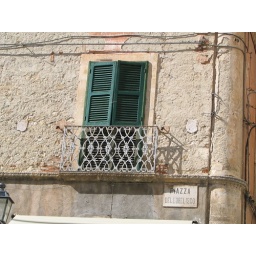
lots of interesting doors and windows here in tagliacozzo